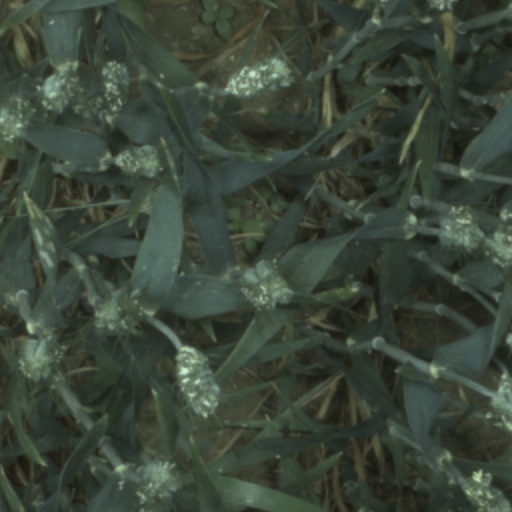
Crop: wheat